City workhouse castle

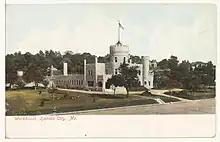
This postcard of the castle is .

By the late 1800s and early 1900s, Kansas City experienced an explosion in population and in petty crime. The population was 700 in 1846, 32,260 in 1870, and 132,716 in 1890. Prohibition of alcohol was enacted in Kansas in 1881 and nationwide in 1919, so drinkers simply went to Kansas City, Missouri's hundreds of saloons and taverns where the Pendergast political machine maintained alcohol supply.